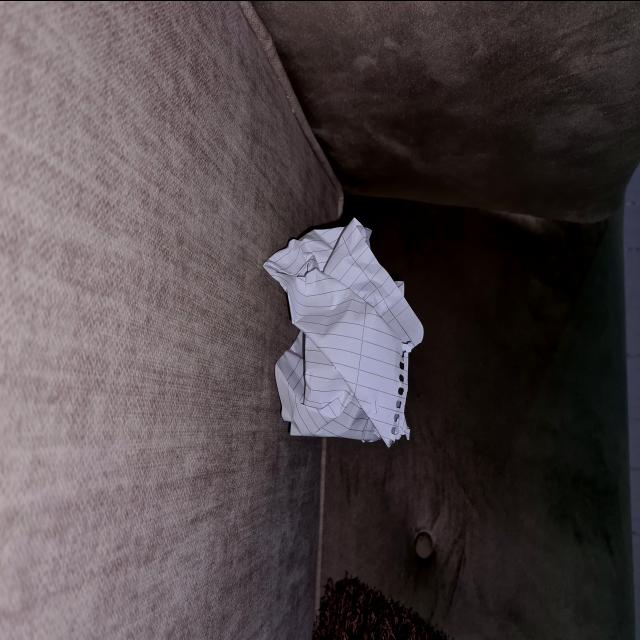
Label: tissues